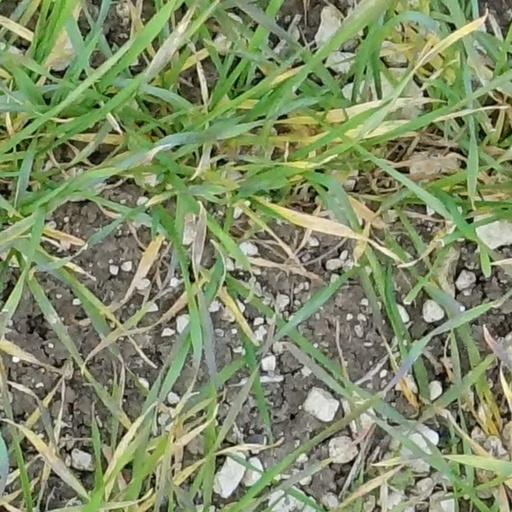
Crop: wheat